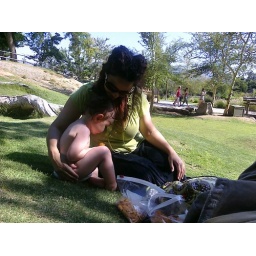
afraid of big yellow balloon in sky